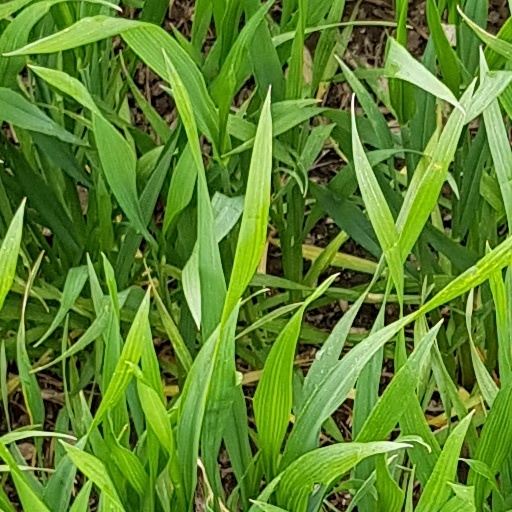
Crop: wheat